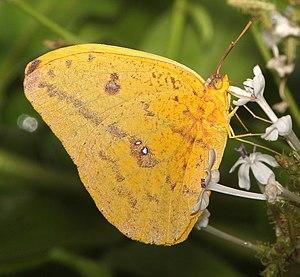
Cet article recense les lépidoptères rhopalocères de Guadeloupe. Ils y sont représentés par environ 58 espèces appartenant à cinq familles.